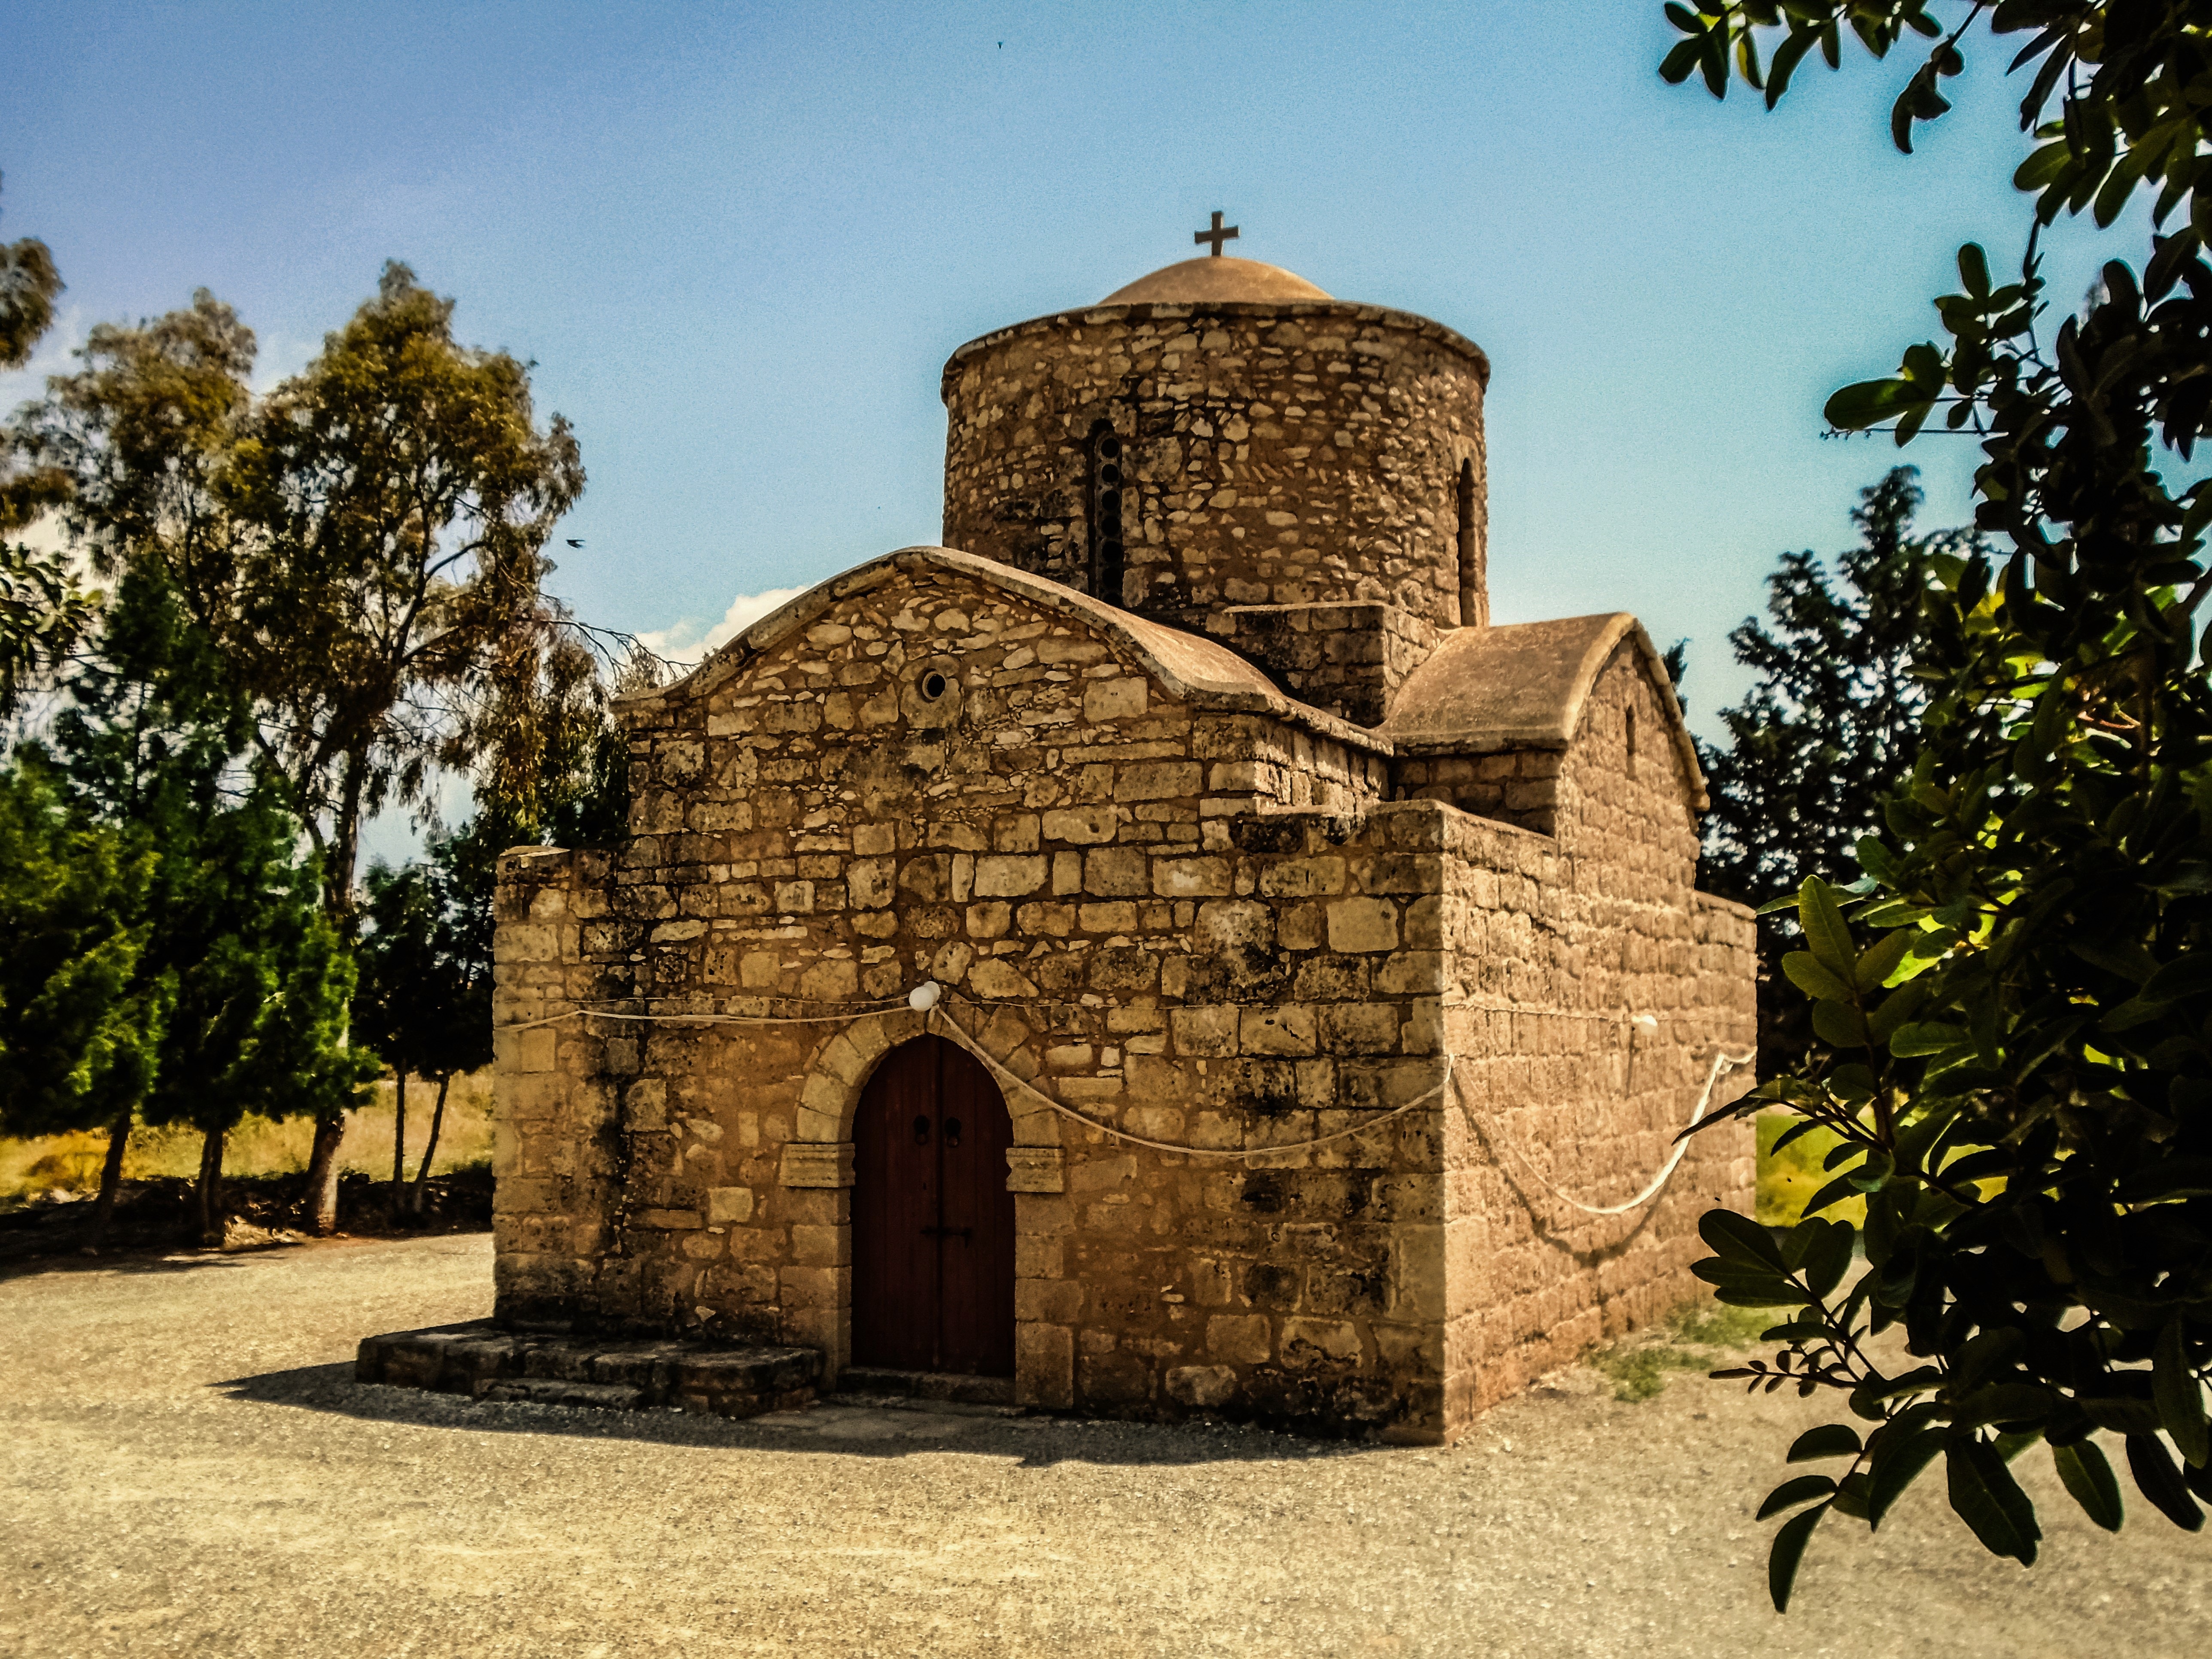
building, church, chapel, place of worship, monastery, orthodox, cyprus, sotira, ancient history, spanish missions in california